Origami

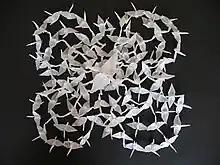
"Hyakkaku" (百鶴, One hundred cranes) is one of the works featured in "Hiden senbazuru orikata". It is made by folding a single sheet of paper, and its production method has been designated an Intangible Cultural Property of Kuwana City.

"Hiden senbazuru orikata", published in 1797, is the oldest known technical book on origami for play. The book contains 49 origami pieces created by a Buddhist monk named Gidō in Ise Province, whose works were named and accompanied by "kyōka" (狂歌, comic "tanka") by author Akisato Ritō (秋里籬島). These pieces were far more technically advanced than their predecessors, suggesting that origami culture had become more sophisticated. Gido continued to produce origami after the publication of his book, leaving at least 158 highly skilled masterpieces for posterity. In 1976, Kuwana City in Mie Prefecture, Gido's hometown, designated 49 of the methods described in the "Hiden senbazuru orikata" as Intangible Cultural Properties of Kuwana City. Kuwana City has also certified qualified persons who are able to correctly produce these works and have in-depth knowledge of the art. Kuwana City has published some of the origami production methods on YouTube.